Jan Beránek

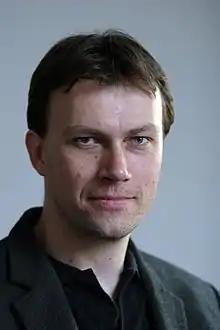
Jan Beránek in 2006

Jan Beránek (born 11 January 1970) is a Czech ecological activist, energy expert, politician, employee of Greenpeace and former member and chairman of Czech Green Party.